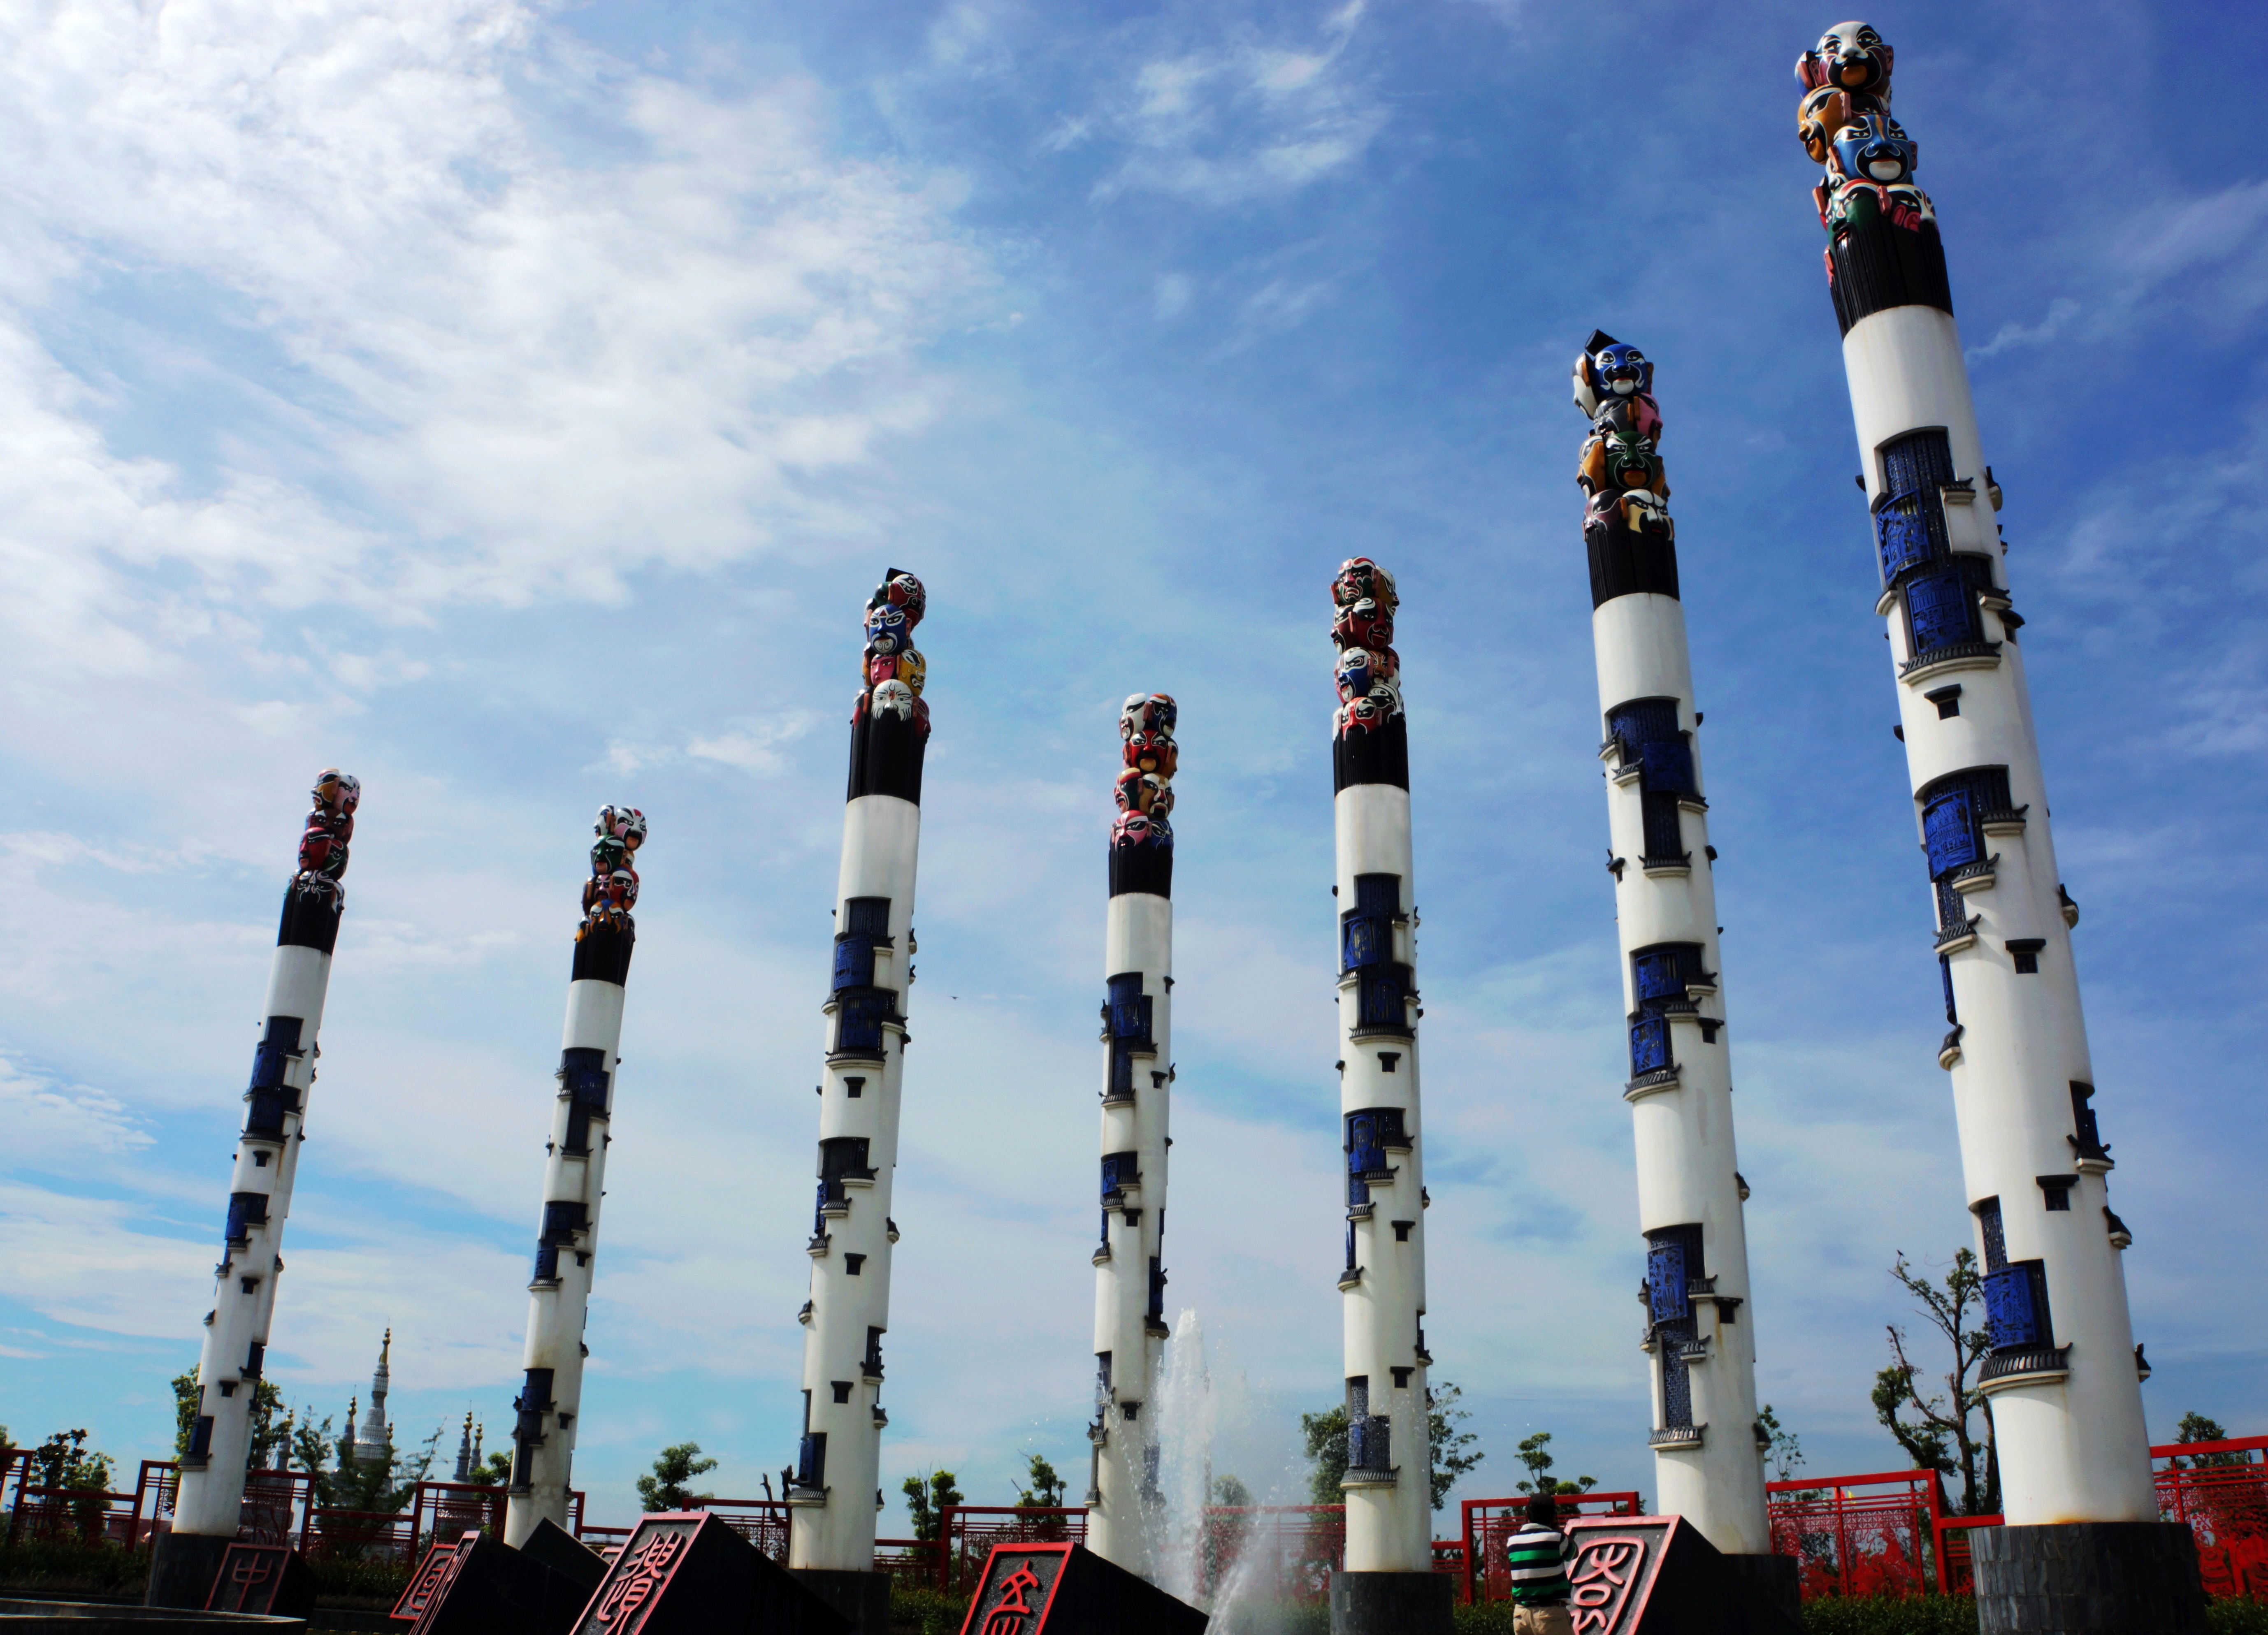
vehicle, tower, resorts, outdoor structure, intangible cultural heritage park, hefei intangible cultural heritage park